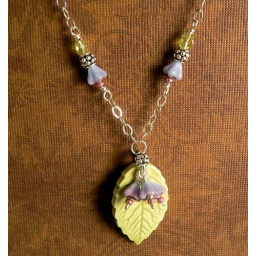
Handmade artisan ceramic leaf, Czech glass flowers and beads in lavender/raspberry and green, silver-tone beads, and sterling silver chain.